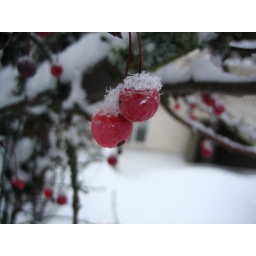
Some strange fruit on the tree in front of my kitchen window